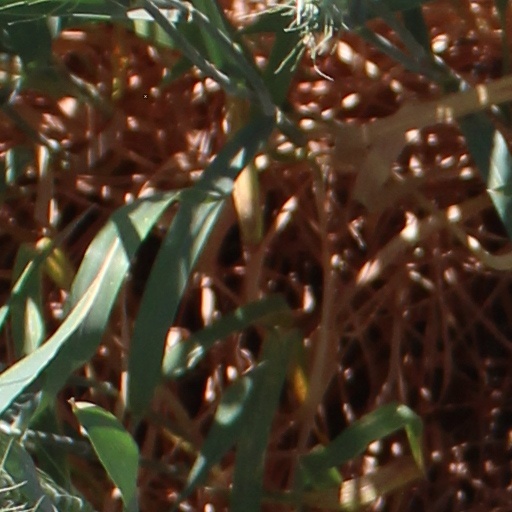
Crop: wheat